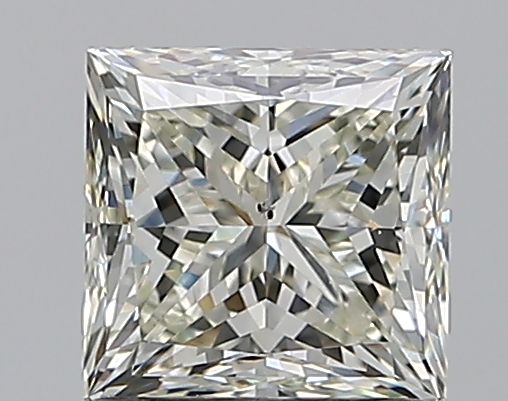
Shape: princess
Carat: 1.2
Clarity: SI1
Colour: L
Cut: VG
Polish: EX
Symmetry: VG
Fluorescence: N
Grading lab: GIA
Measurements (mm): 5.64 x 5.53 x 4.2